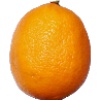
Label: Lemon Meyer 1